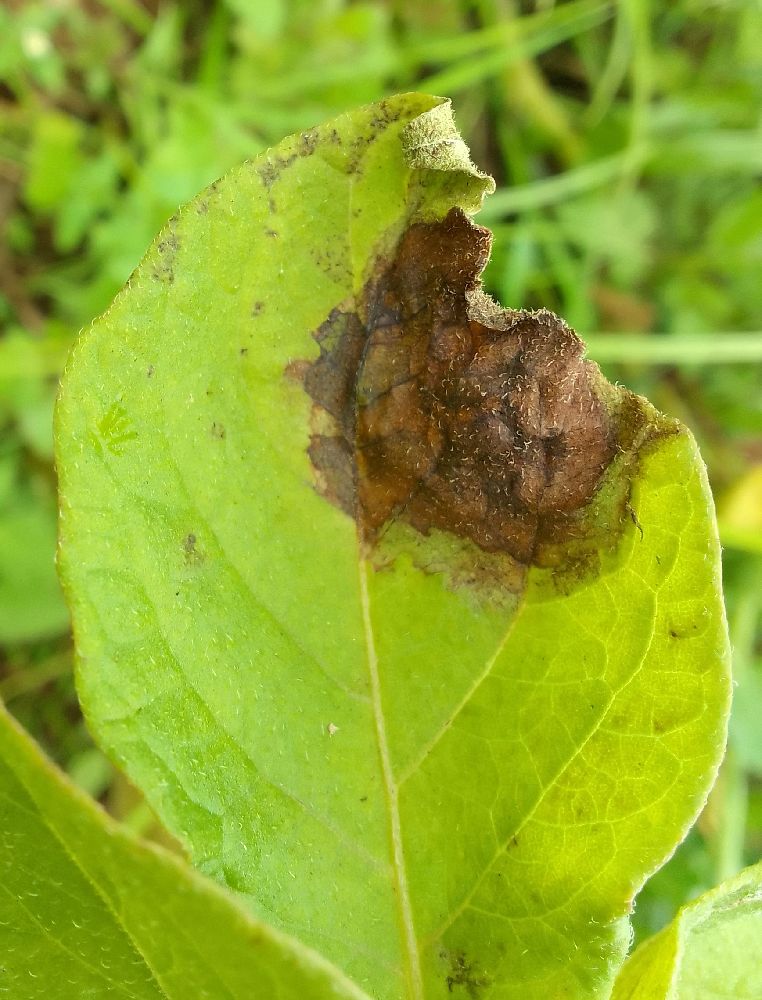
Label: Late blight